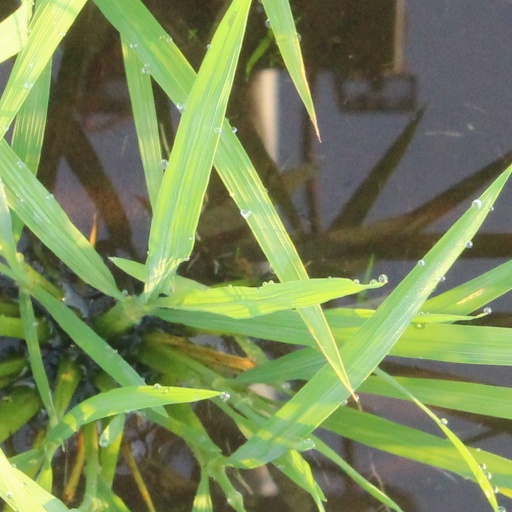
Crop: rice